Henry Minarik

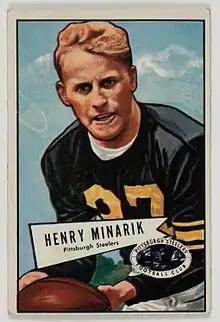
Minarik on a 1952 Bowman football card

Henry John Minarik (September 1, 1927 – March 12, 2018) was an American football tackle who played for the Pittsburgh Steelers. He played college football at Michigan State University, having previously attended Central High School. He is a member of the Greater Flint Area Sports Hall of Fame.